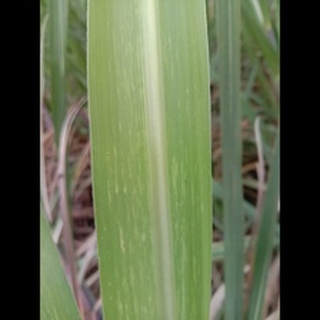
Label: sugarcane_mosaic